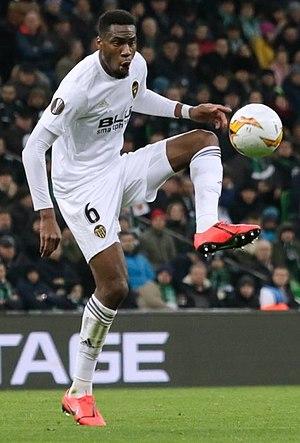
Geoffrey Kondogbia, né le 15 février 1993 à Nemours en France, est un footballeur franco-centrafricain, d'abord international français puis centrafricain qui évolue au poste de milieu de terrain au Valence CF.